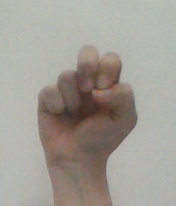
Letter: gaaf